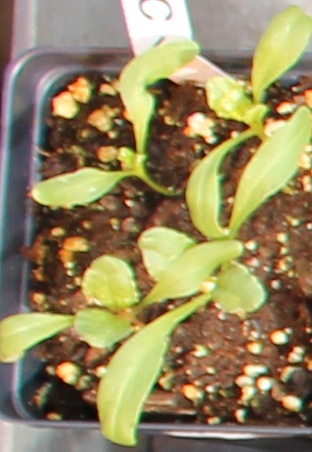
Label: Sugar beet